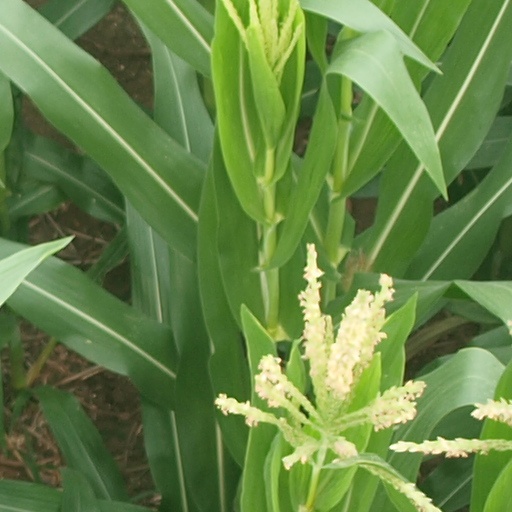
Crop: maize; corn